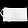
Label: Bag